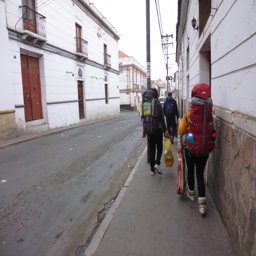
the group walking the streets of unesco world heritage site .